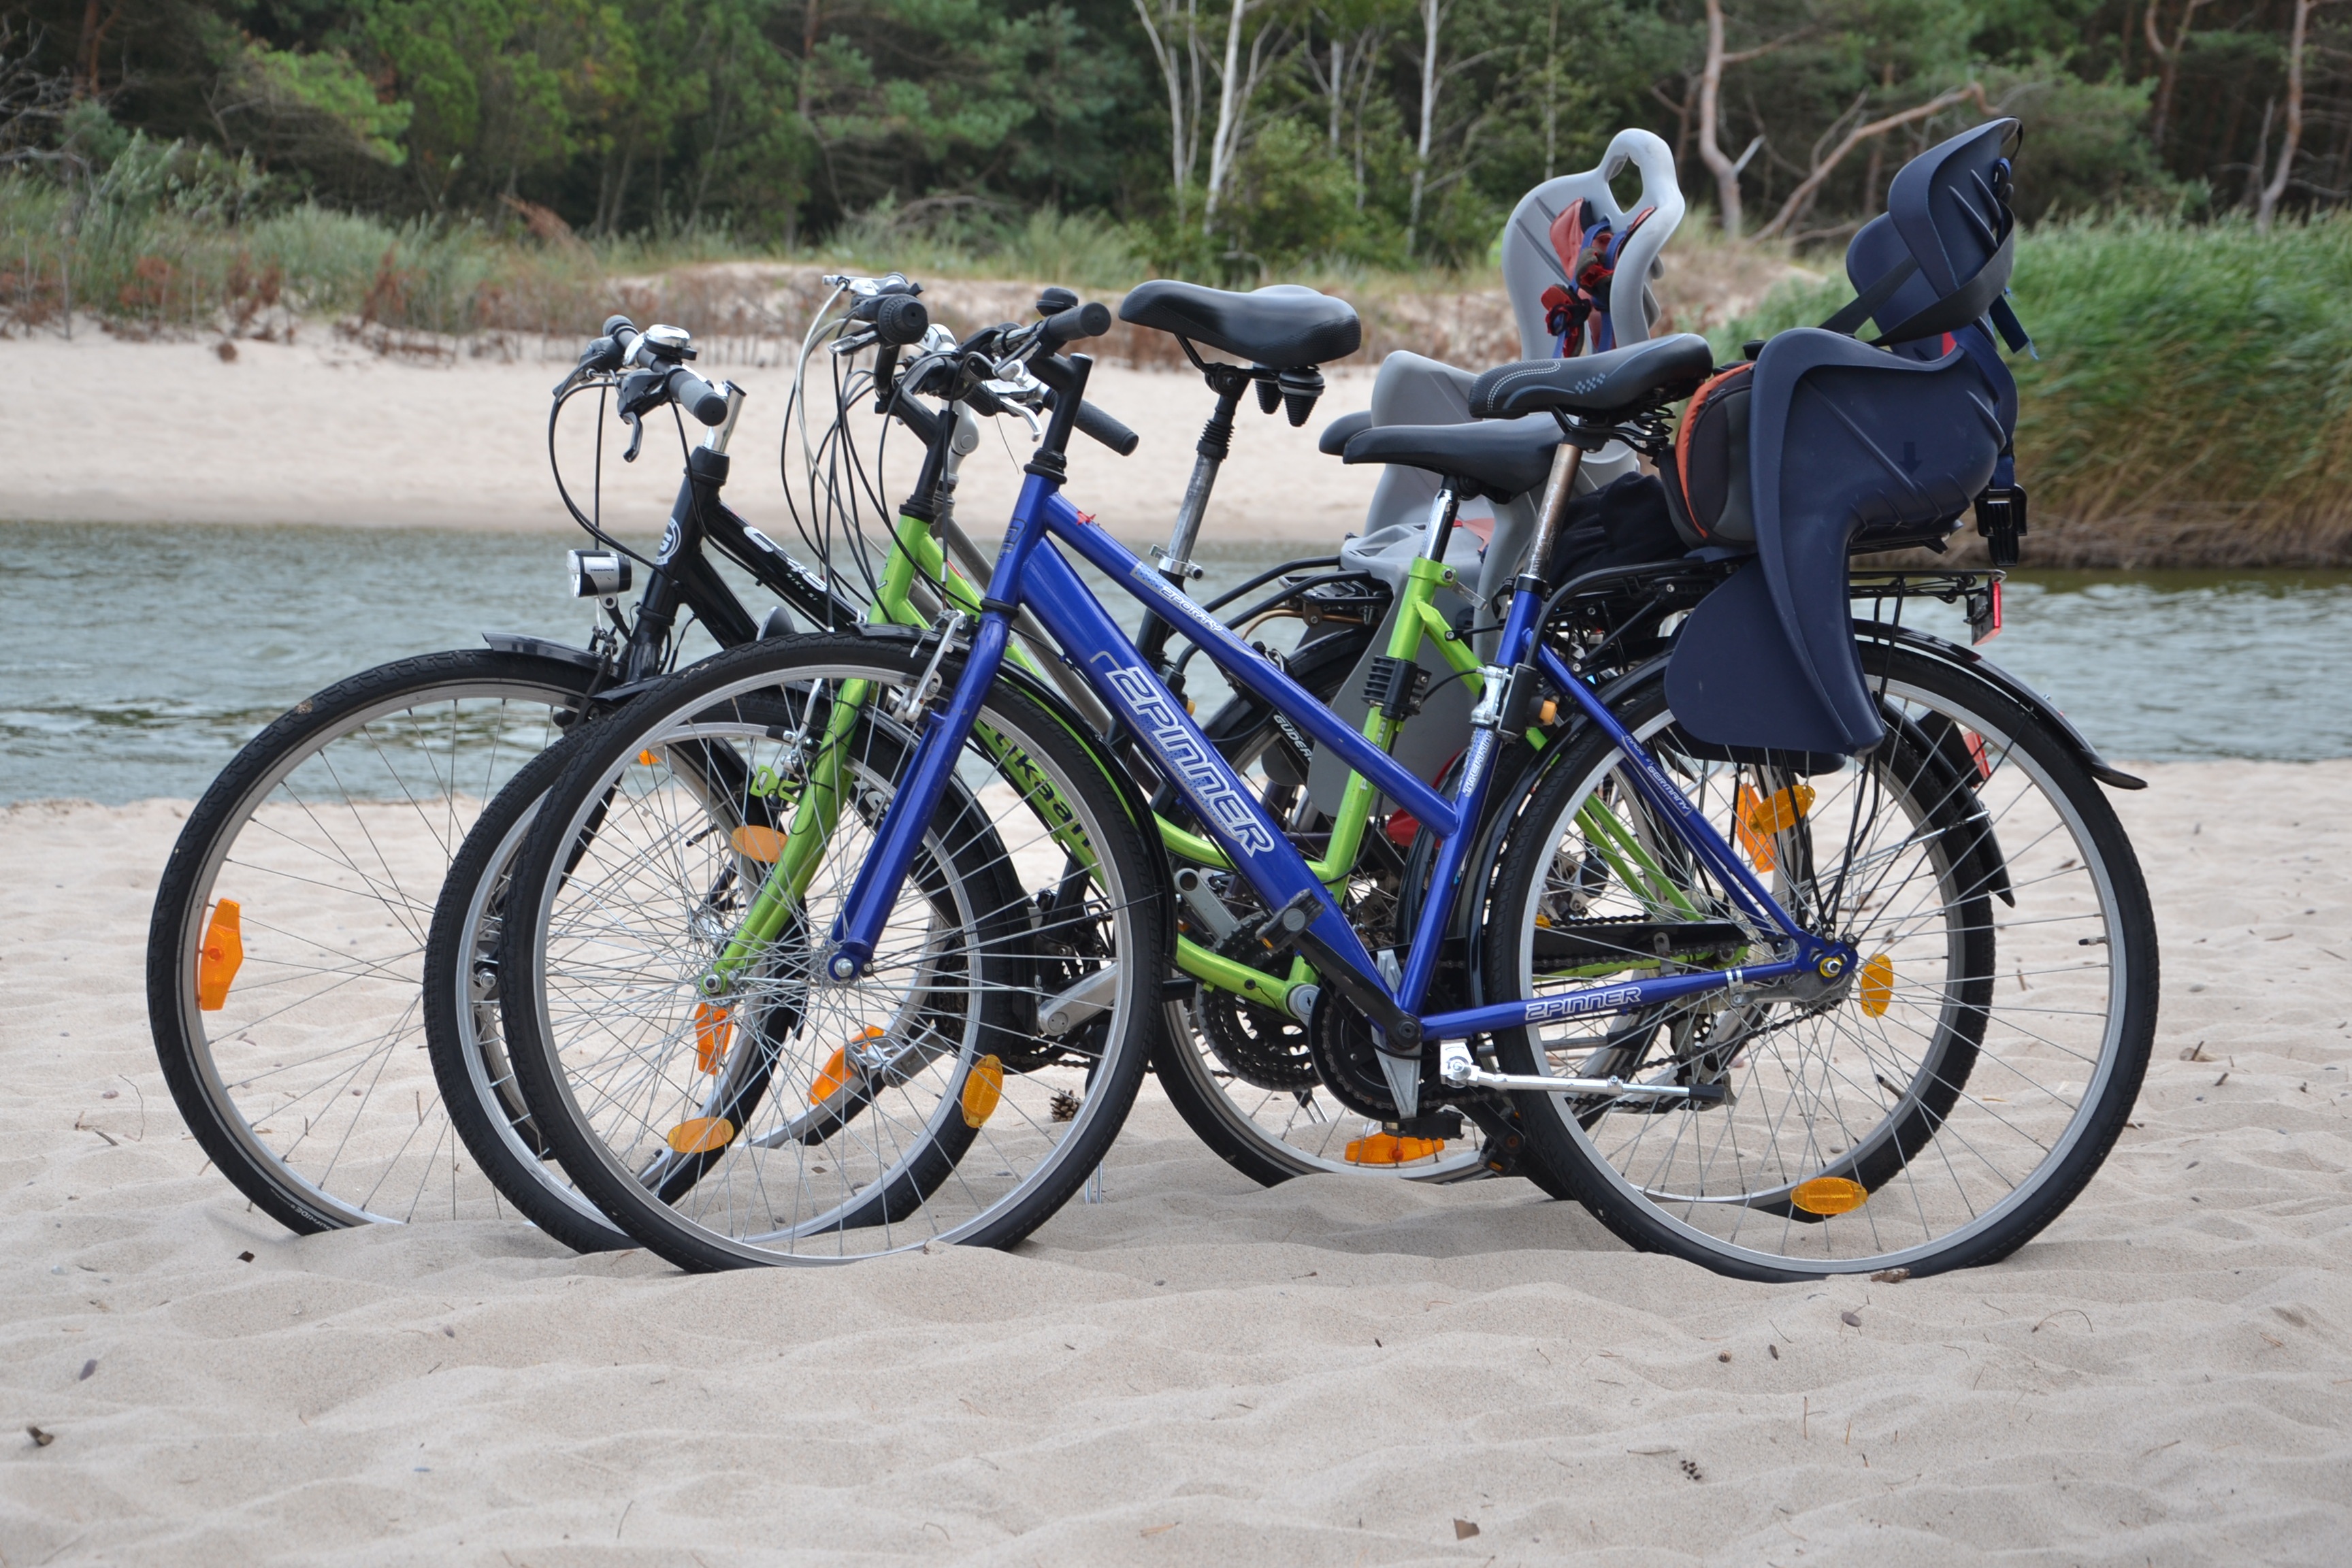
beach, bicycle, bike, vehicle, sports equipment, mountain bike, cycling, family, bicycles, active, luggage rack, road cycling, land vehicle, convenience, cyclo cross bicycle, bicycle racing, road bicycle, endurance sports, racing bicycle, hybrid bicycle, road bicycle racing